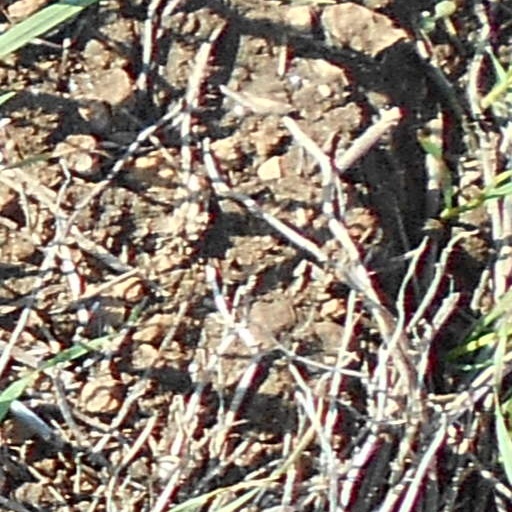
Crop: wheat